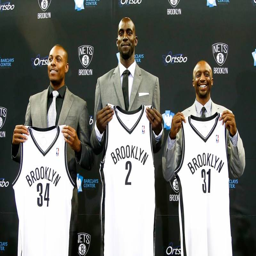
the addition make sports team one of the deepest teams in the league .